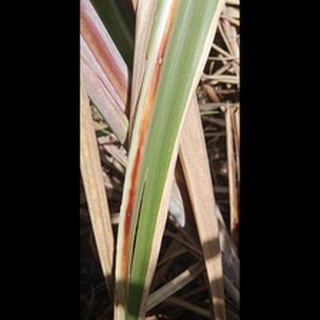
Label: sugarcane_red_rot